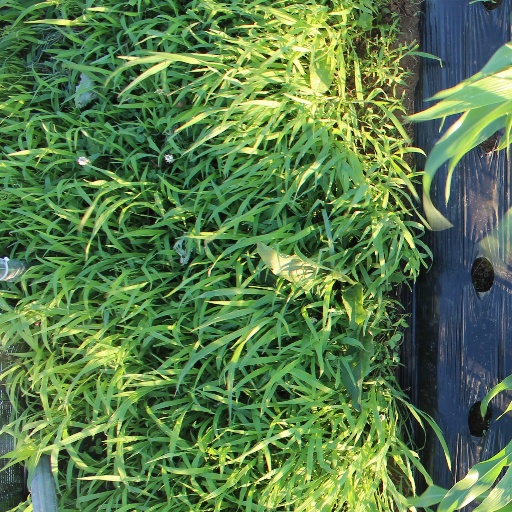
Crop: sorghum